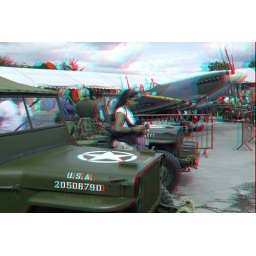
Jeep Shoreham aircraft museum @ Ruxley manor in anaglyph 3D stereo red blue glasses to view